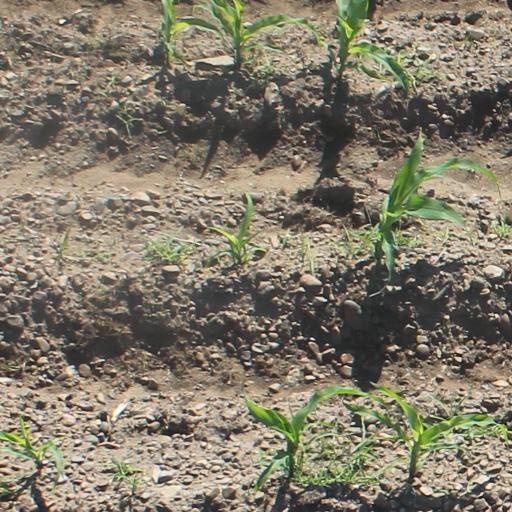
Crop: maize; corn